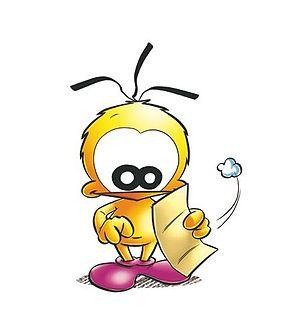
Personnage Le Piaf
Le Piaf est une série télévisée d'animation française en 200 épisodes de 1 minute 30, créée par Dan Salel et diffusée à partir de 1987 sur Canal+, puis rediffusée dans Avant l'école en 1989 sur TF1 et dans Cellulo sur La Cinquième.
Le Piaf, petit oiseau tout jaune, est un personnage de fiction, créé par le français Dan Salel en 1983.